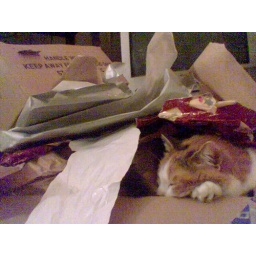
cat in a box